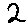
Label: 2